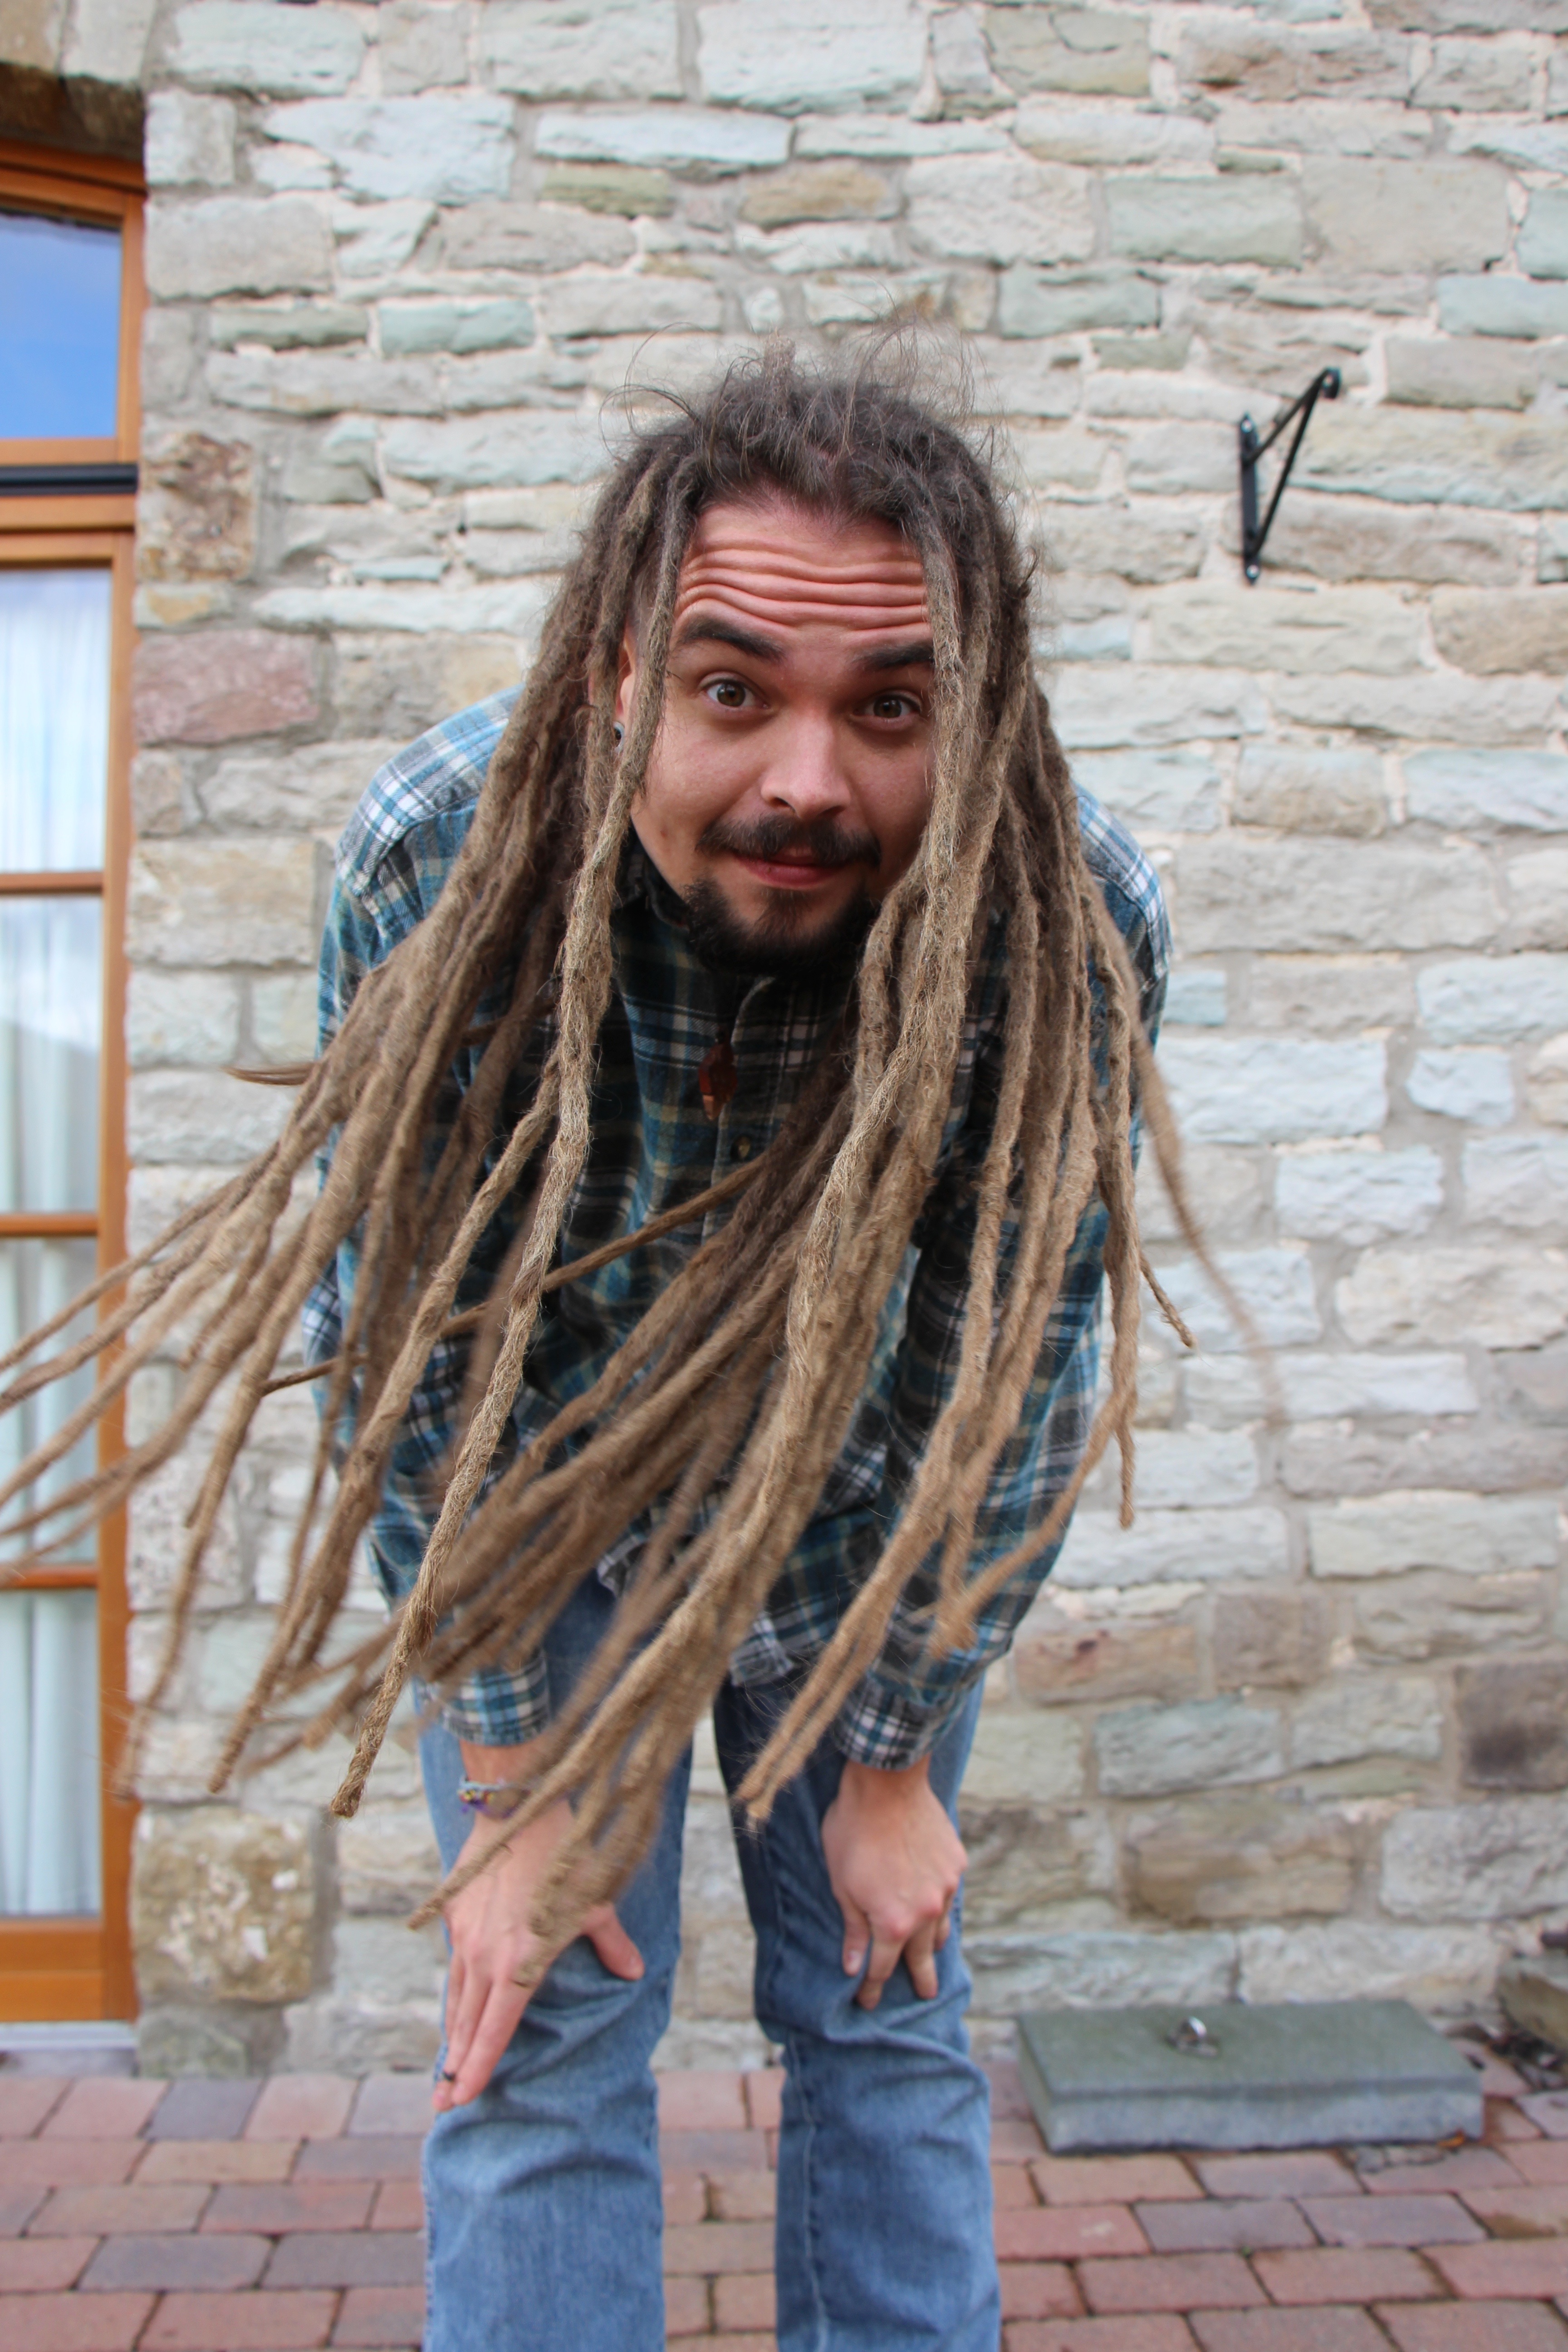
watch, man, hair, clothing, hairstyle, long hair, dreadlocks, brown hair, rasta braids, facial hair, rastas